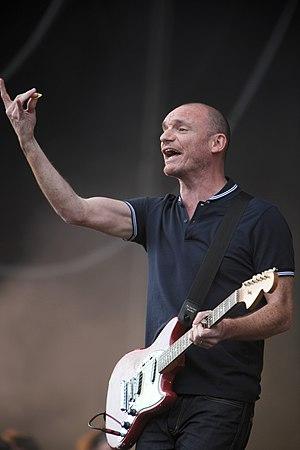
Cet article contient une chronologie des principaux événements reliés à l'univers du rock en France.